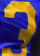
Number: 3